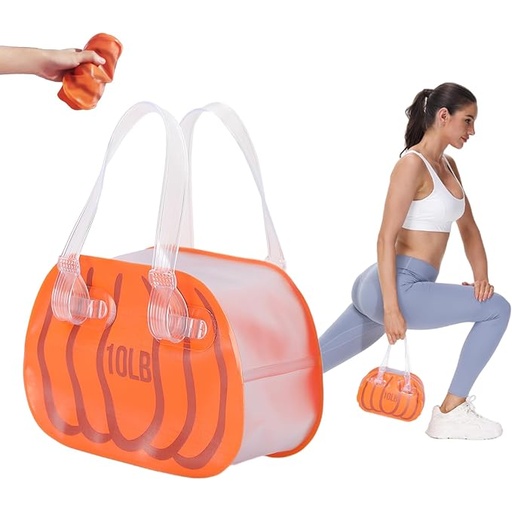
Travel Soft Kettlebell Sets 7/10/15 lbs Adjustable Hand Weights for Women at Home Gym Must Haves Strength Training Kettlebells Arm Weights for Women
About This Our water filled kettlebell has a maximum weight of 10lbs. Water weights bags are made of durable and soft construction. Lightweight, suitable for travel and home storage after emptying. Our sandbag alternative is a collapsible hydration kettlebell that challenges your entire body anytime, anywhere, without the bulky and expensive iron weights. Kettlebells for strength training - adjustable weight by removing water, protects the floor when landing. Workout water bags effectively avoid injuries caused by collisions. Water filled kettlebells for versatile training - Skip the gym and work out in the comfort, safety and privacy of your home. It's perfect for athletes, fitness enthusiasts, and beginners. Overview Item Weight : 0.3 Kilograms Brand : Deiris Color : Pumpkin Shape - 10 lbs Material : Polyvinyl Chloride (PVC) Product Dimensions : 3.15"L x 3.15"W x 8.27"H
Brand: DEIRIS
Category: Sporting Goods > Fitness & General Exercise Equipment > Weight Lifting > Free Weights, Dumbbells & Kettlebells > Kettlebells